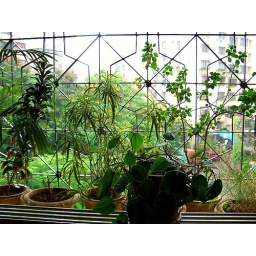
Pouring cats and dogs in Lokhandwala, Bombay